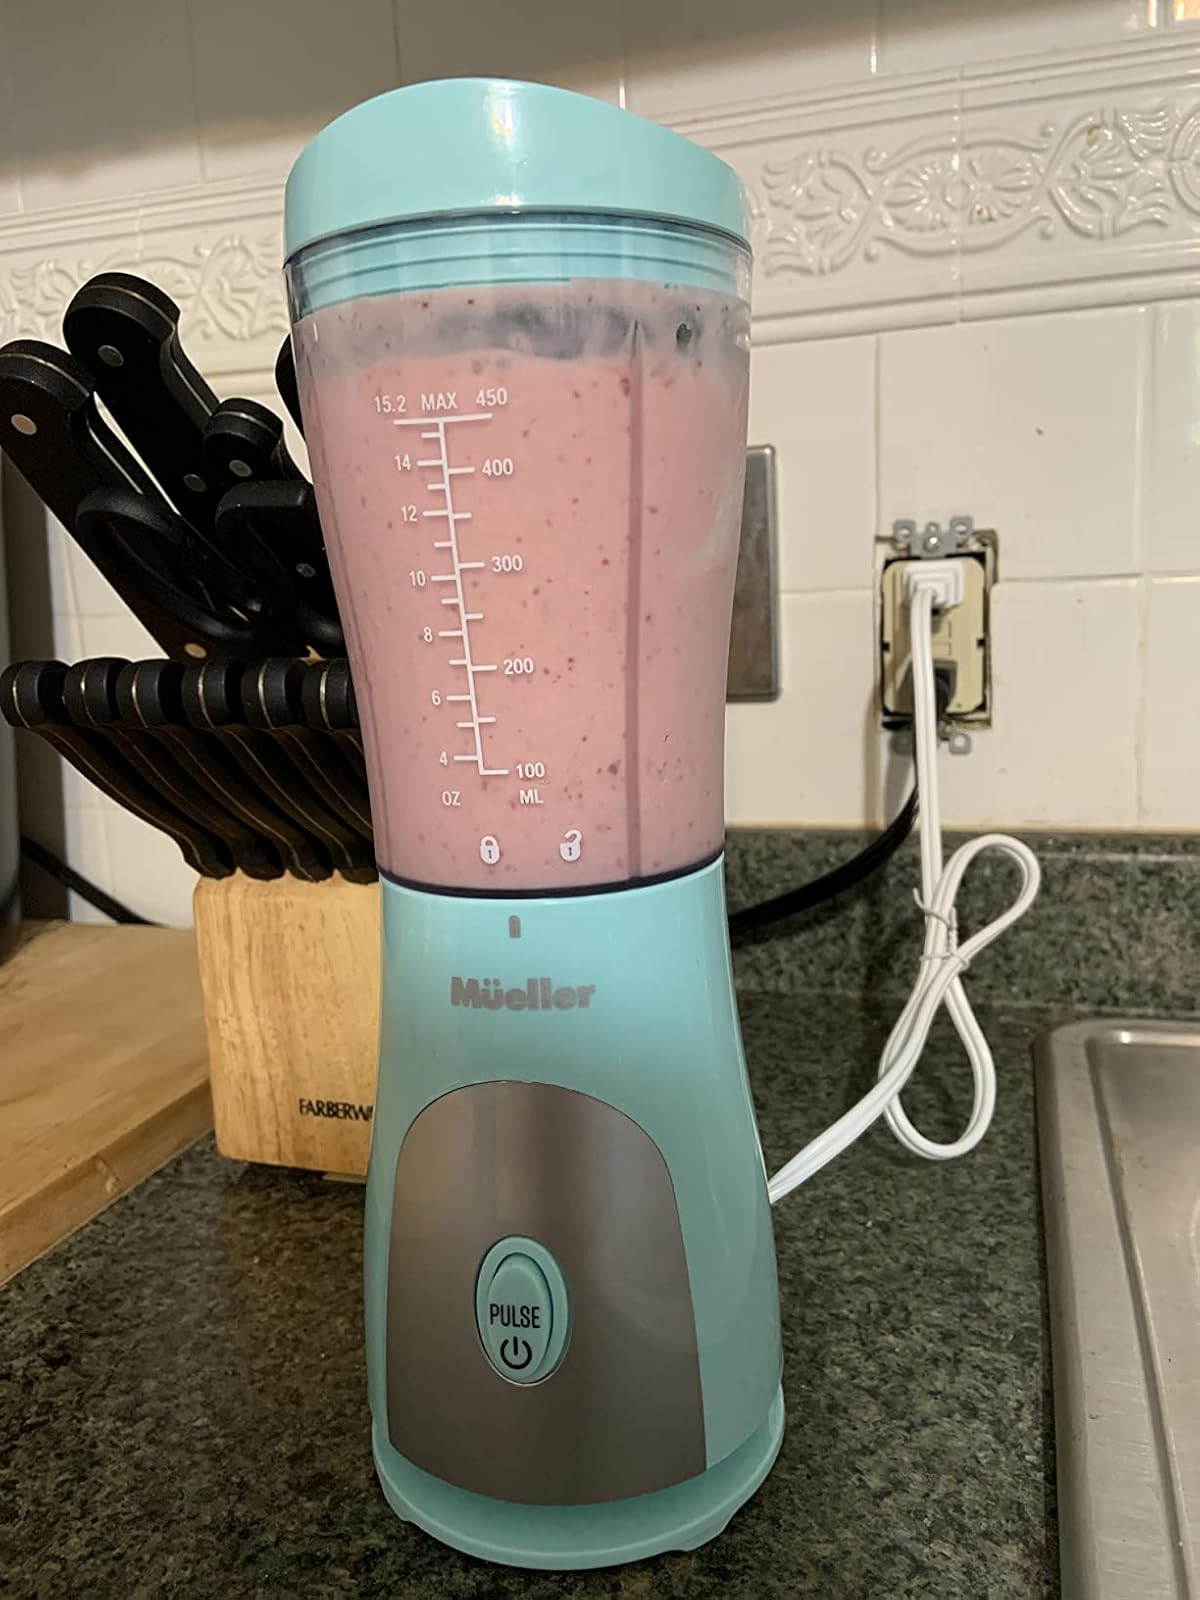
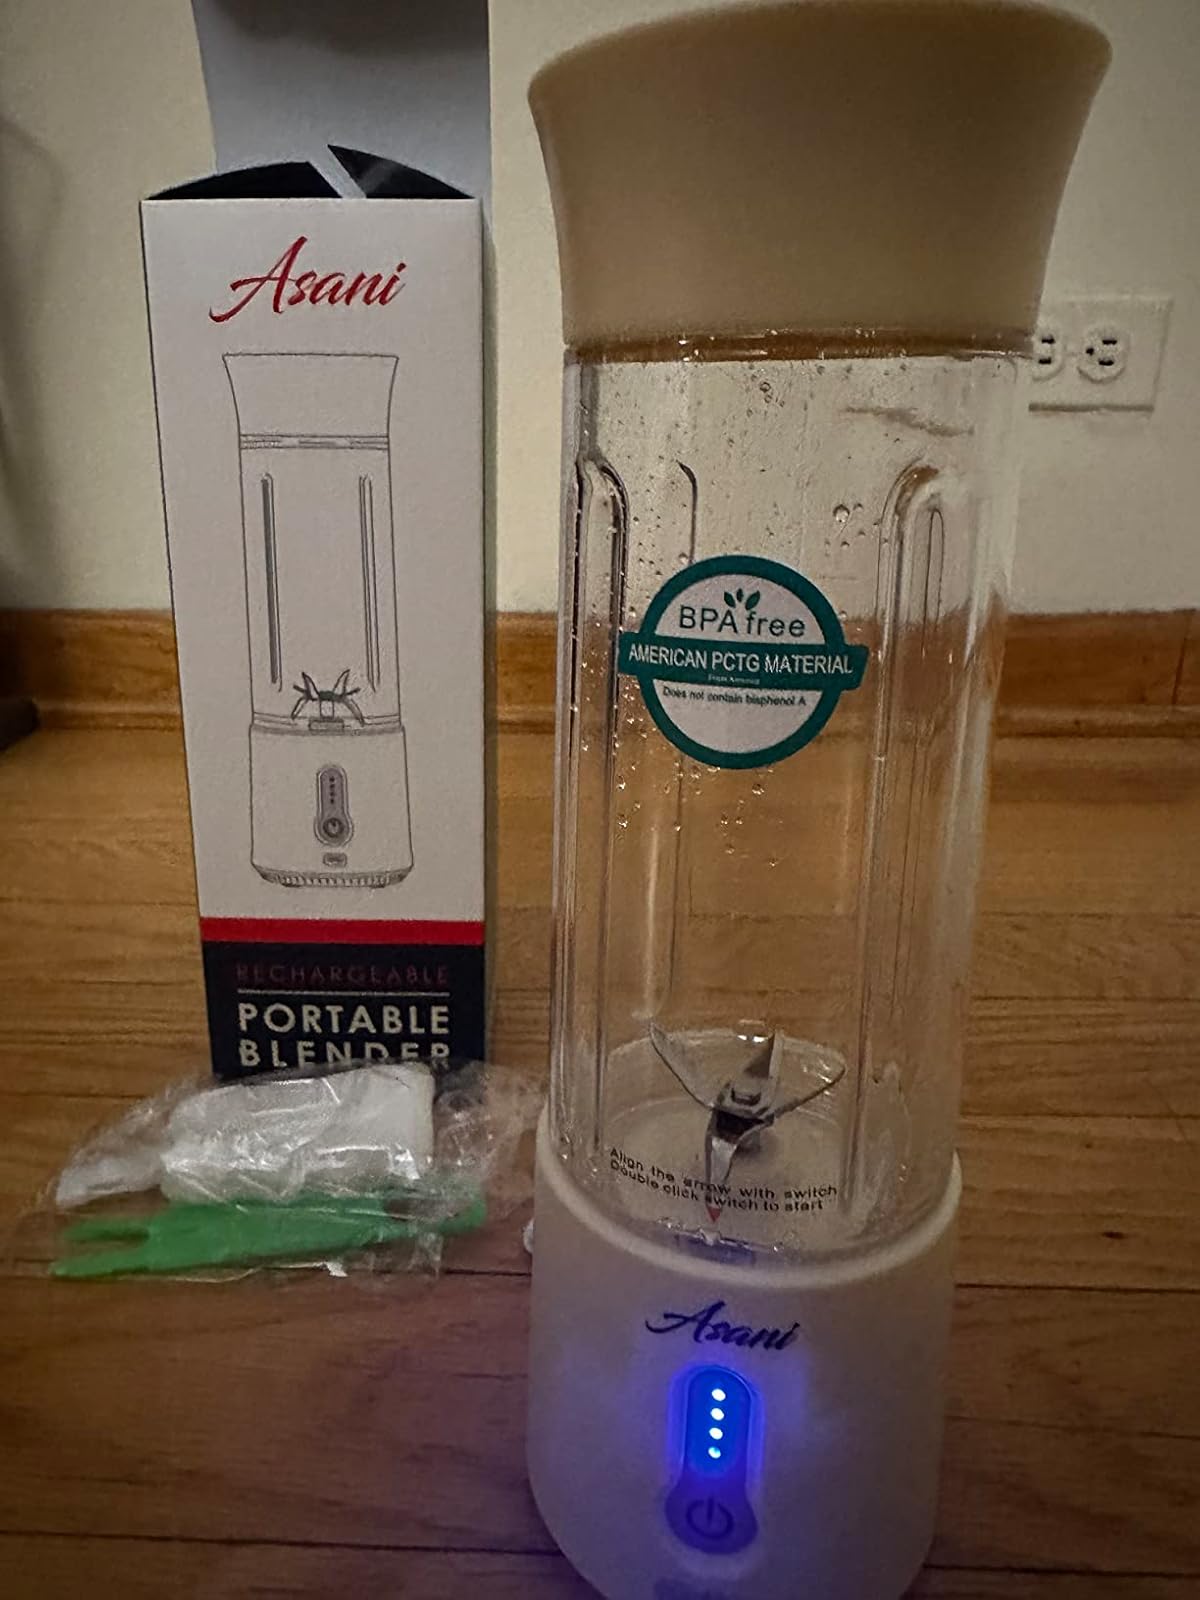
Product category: items_blender
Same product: no